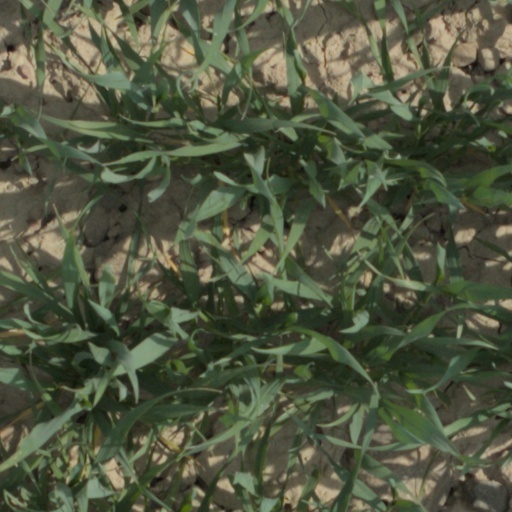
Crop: wheat